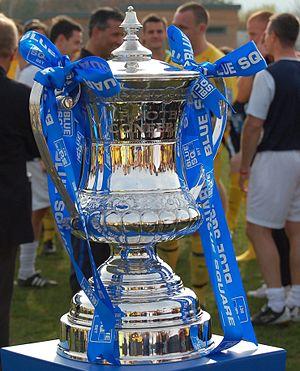
La National League North, anciennement Conference North est un championnat anglais de non-league football mis en place par la National League. Le championnat se classe au niveau 6 du système pyramidal anglais, au même niveau que la National League South. Les National League South et National League North ont été créées en 2004 après une restructuration profonde du National League System ; elles sont aujourd'hui l'antichambre de la National League.